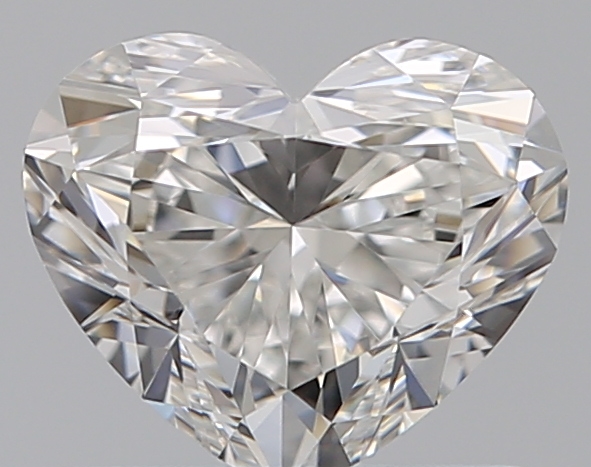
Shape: heart
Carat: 0.76
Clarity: IF
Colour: F
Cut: EX
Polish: EX
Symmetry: EX
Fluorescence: N
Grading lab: GIA
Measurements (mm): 5.34 x 6.34 x 3.69